Impervious surface

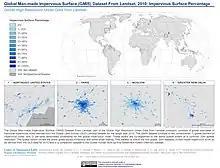
Impervious surface percentage in various cities

Impervious surfaces are mainly artificial structures—such as pavements (roads, sidewalks, driveways and parking lots, as well as industrial areas such as airports, ports and logistics and distribution centres, all of which use considerable paved areas) that are covered by water-resistant materials such as asphalt, concrete, brick, stone—and rooftops. Soils compacted by urban development are also highly impervious.